List of Gulfstream G550 operators

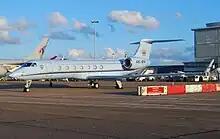
A Bahraini G550 at Heathrow Airport

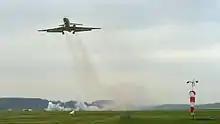
HALO flies over smoke creating wake vortices

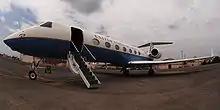
A USAF C-37B at Yokota Air Base, Japan

Various companies are known to own and operate G550s, among the most well-covered being those acquired by Elon Musk in 2020 and 2021. Musk's two most recently purchased G550s were formerly owned by Wells Fargo and Contrail Aviation LLC.